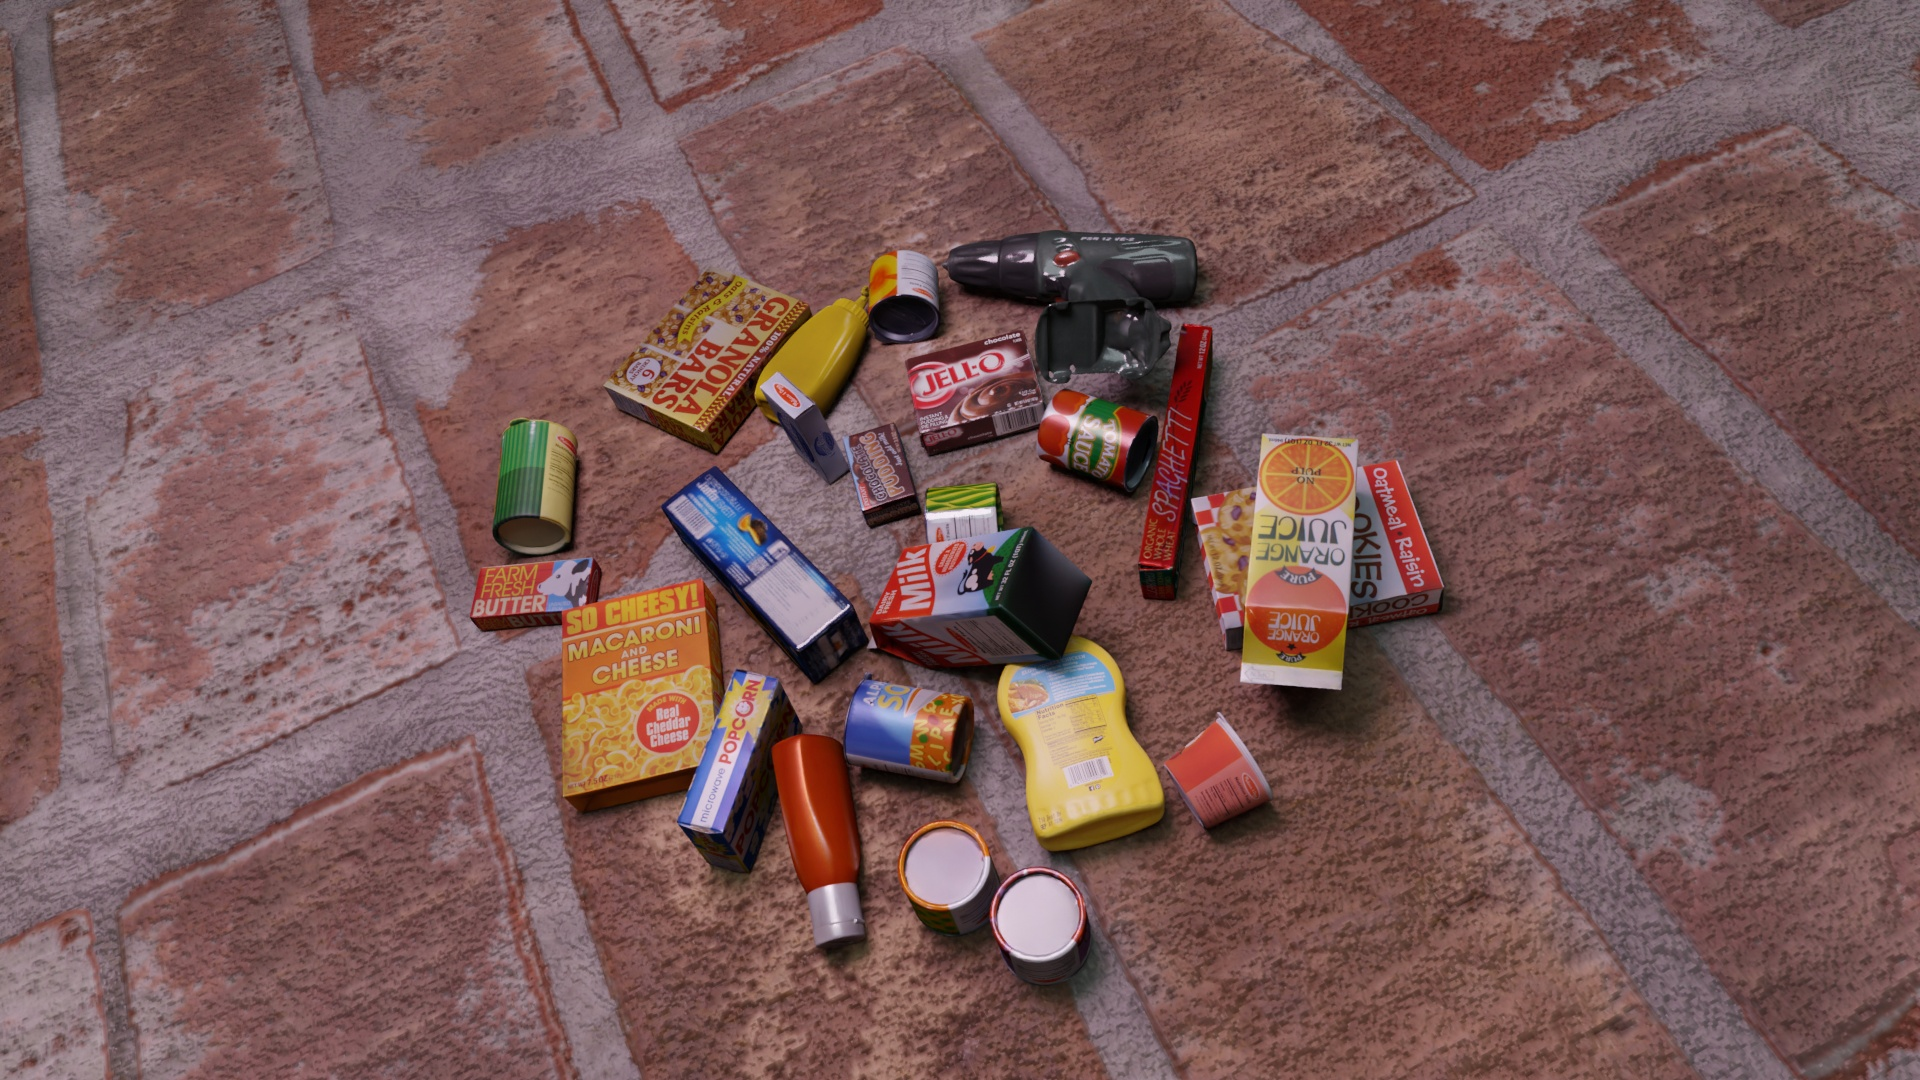
Question:
What are the eight normalized (x, y) image coordinates between 0 and 1 for the cuboid corners of the vibrant green can of peas and carrots? Your answer should be a list of normalized (x, y) image coordinates between 0 and 1 with bottom face first then top face, all counter-clockwise.
Answer: [(0.5, 0.857407), (0.454167, 0.814815), (0.479167, 0.739815), (0.524479, 0.778704), (0.50625, 0.880556), (0.461979, 0.839815), (0.485938, 0.767593), (0.529167, 0.805556)]